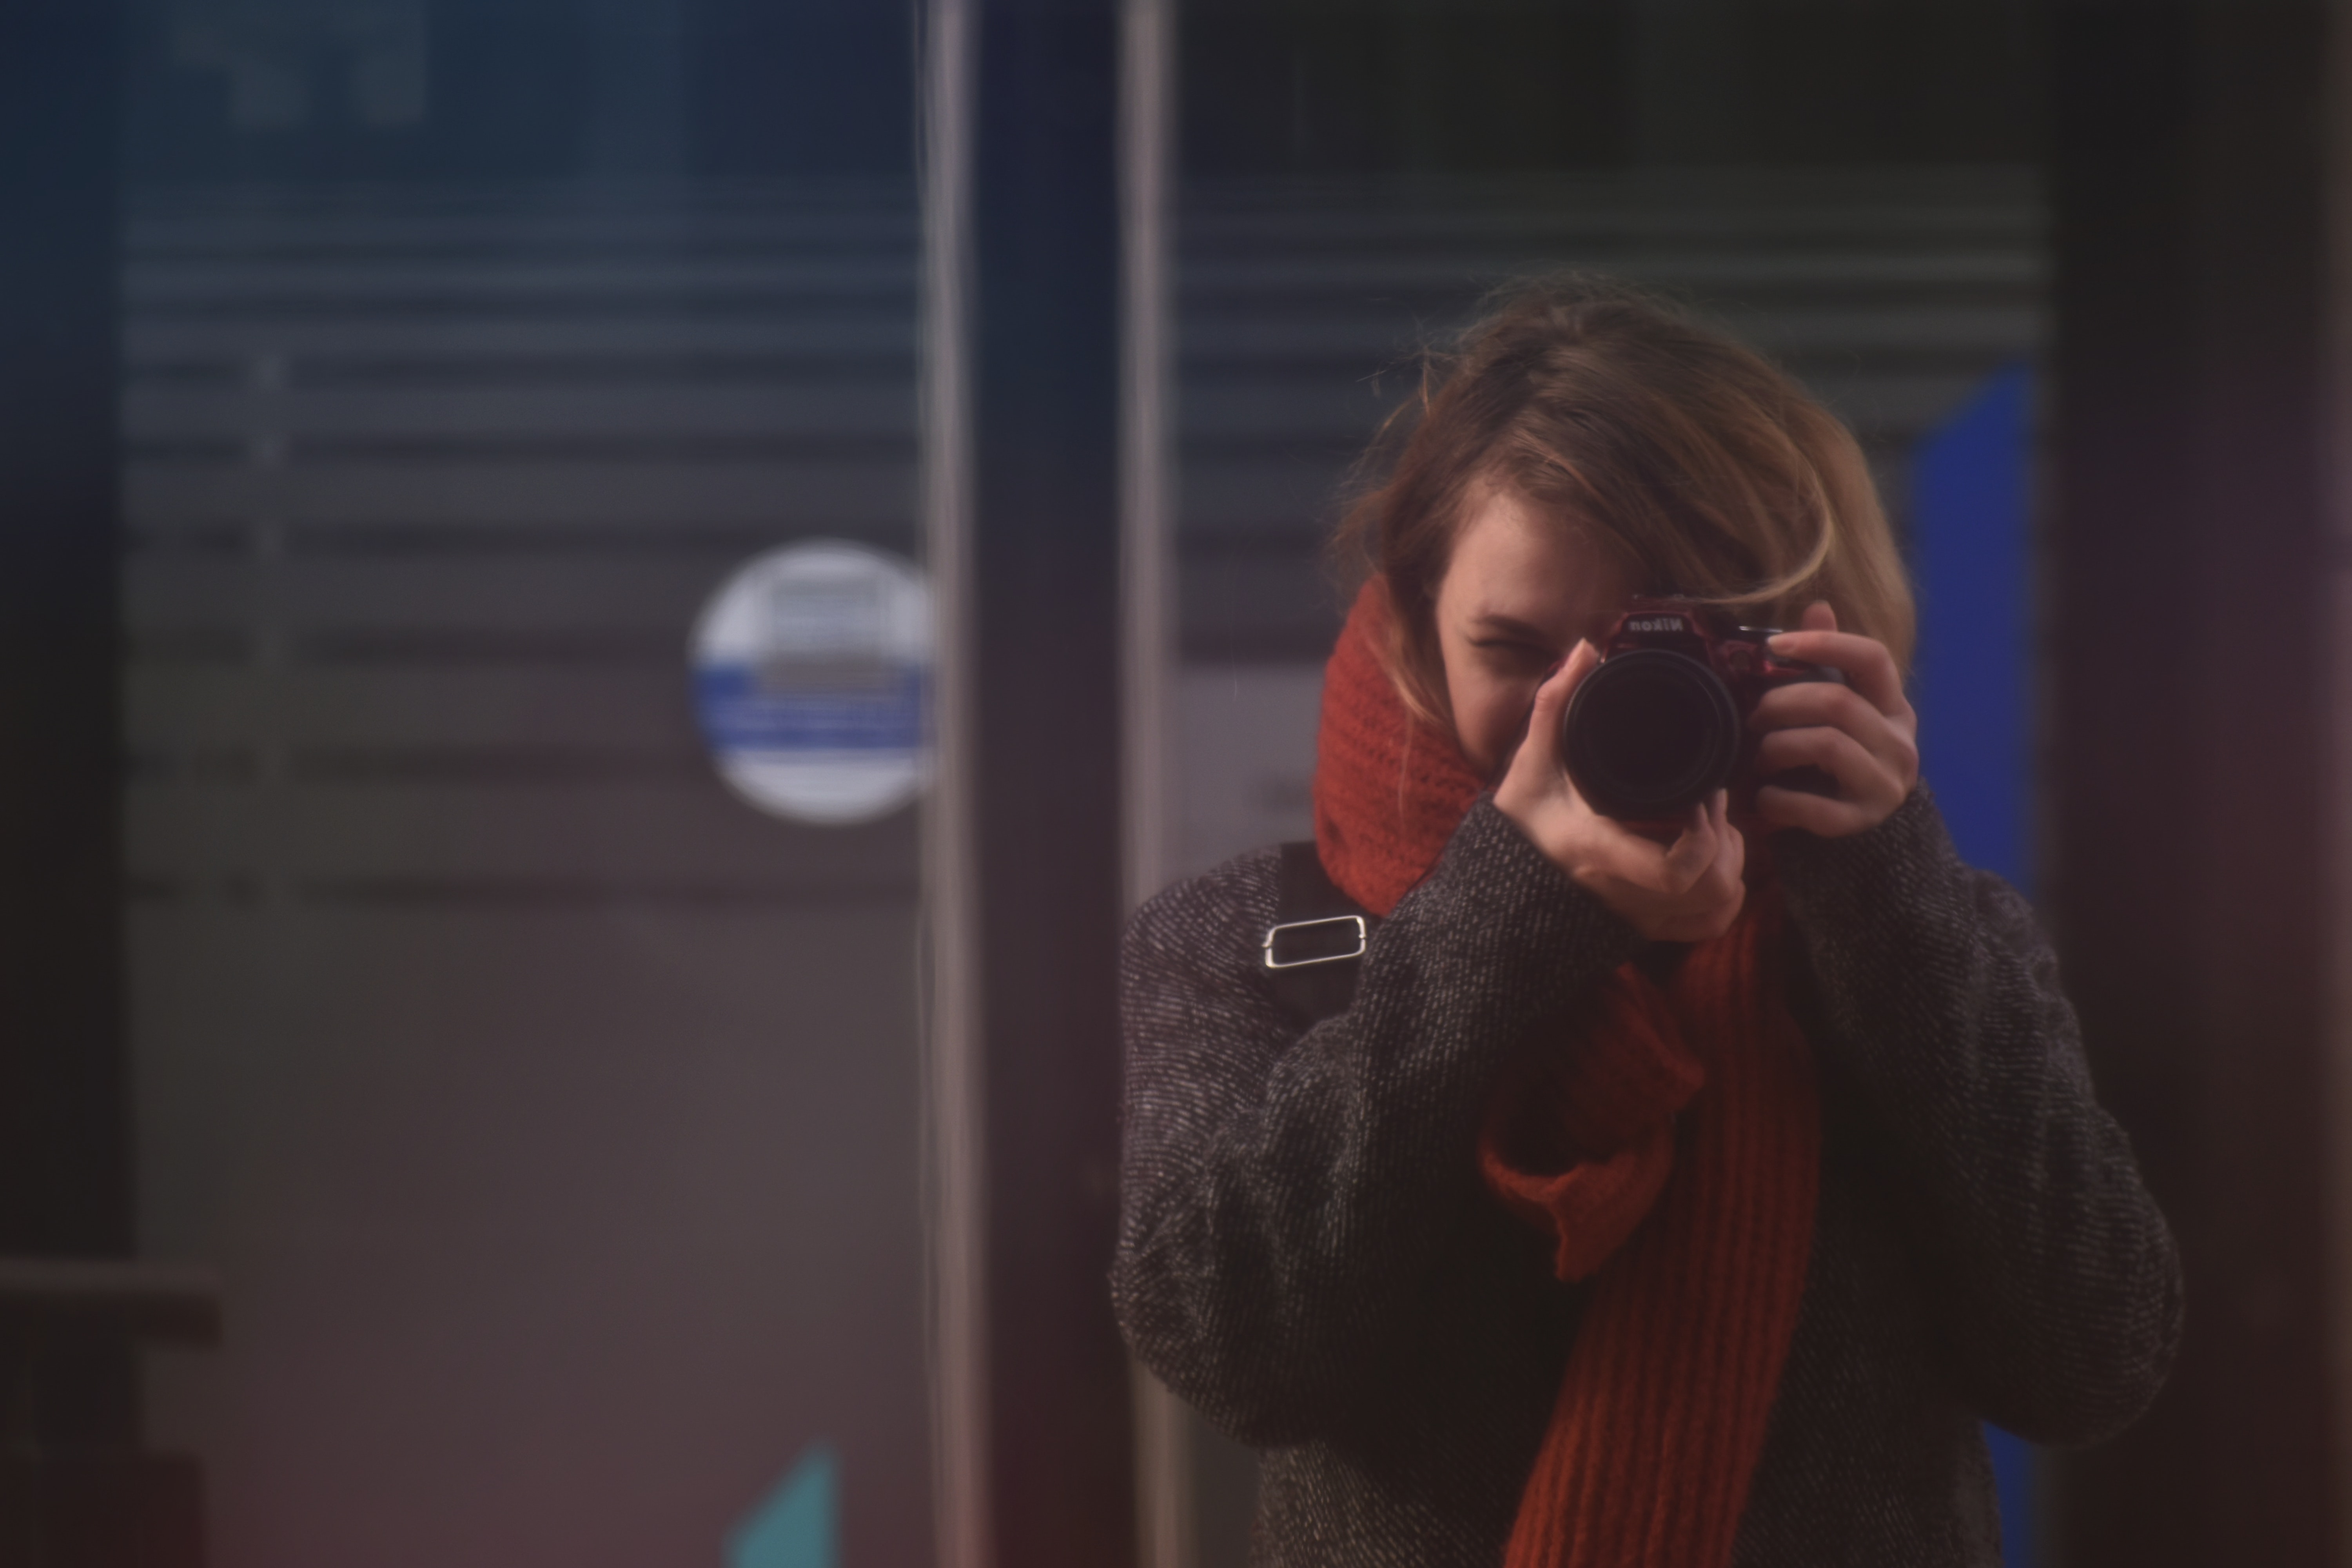
red, fun, room, photography, performance